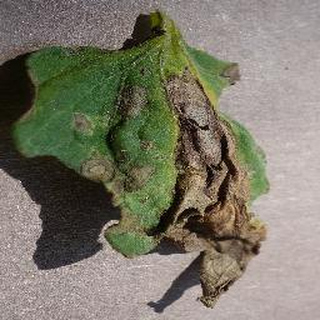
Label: tomato_early_blight